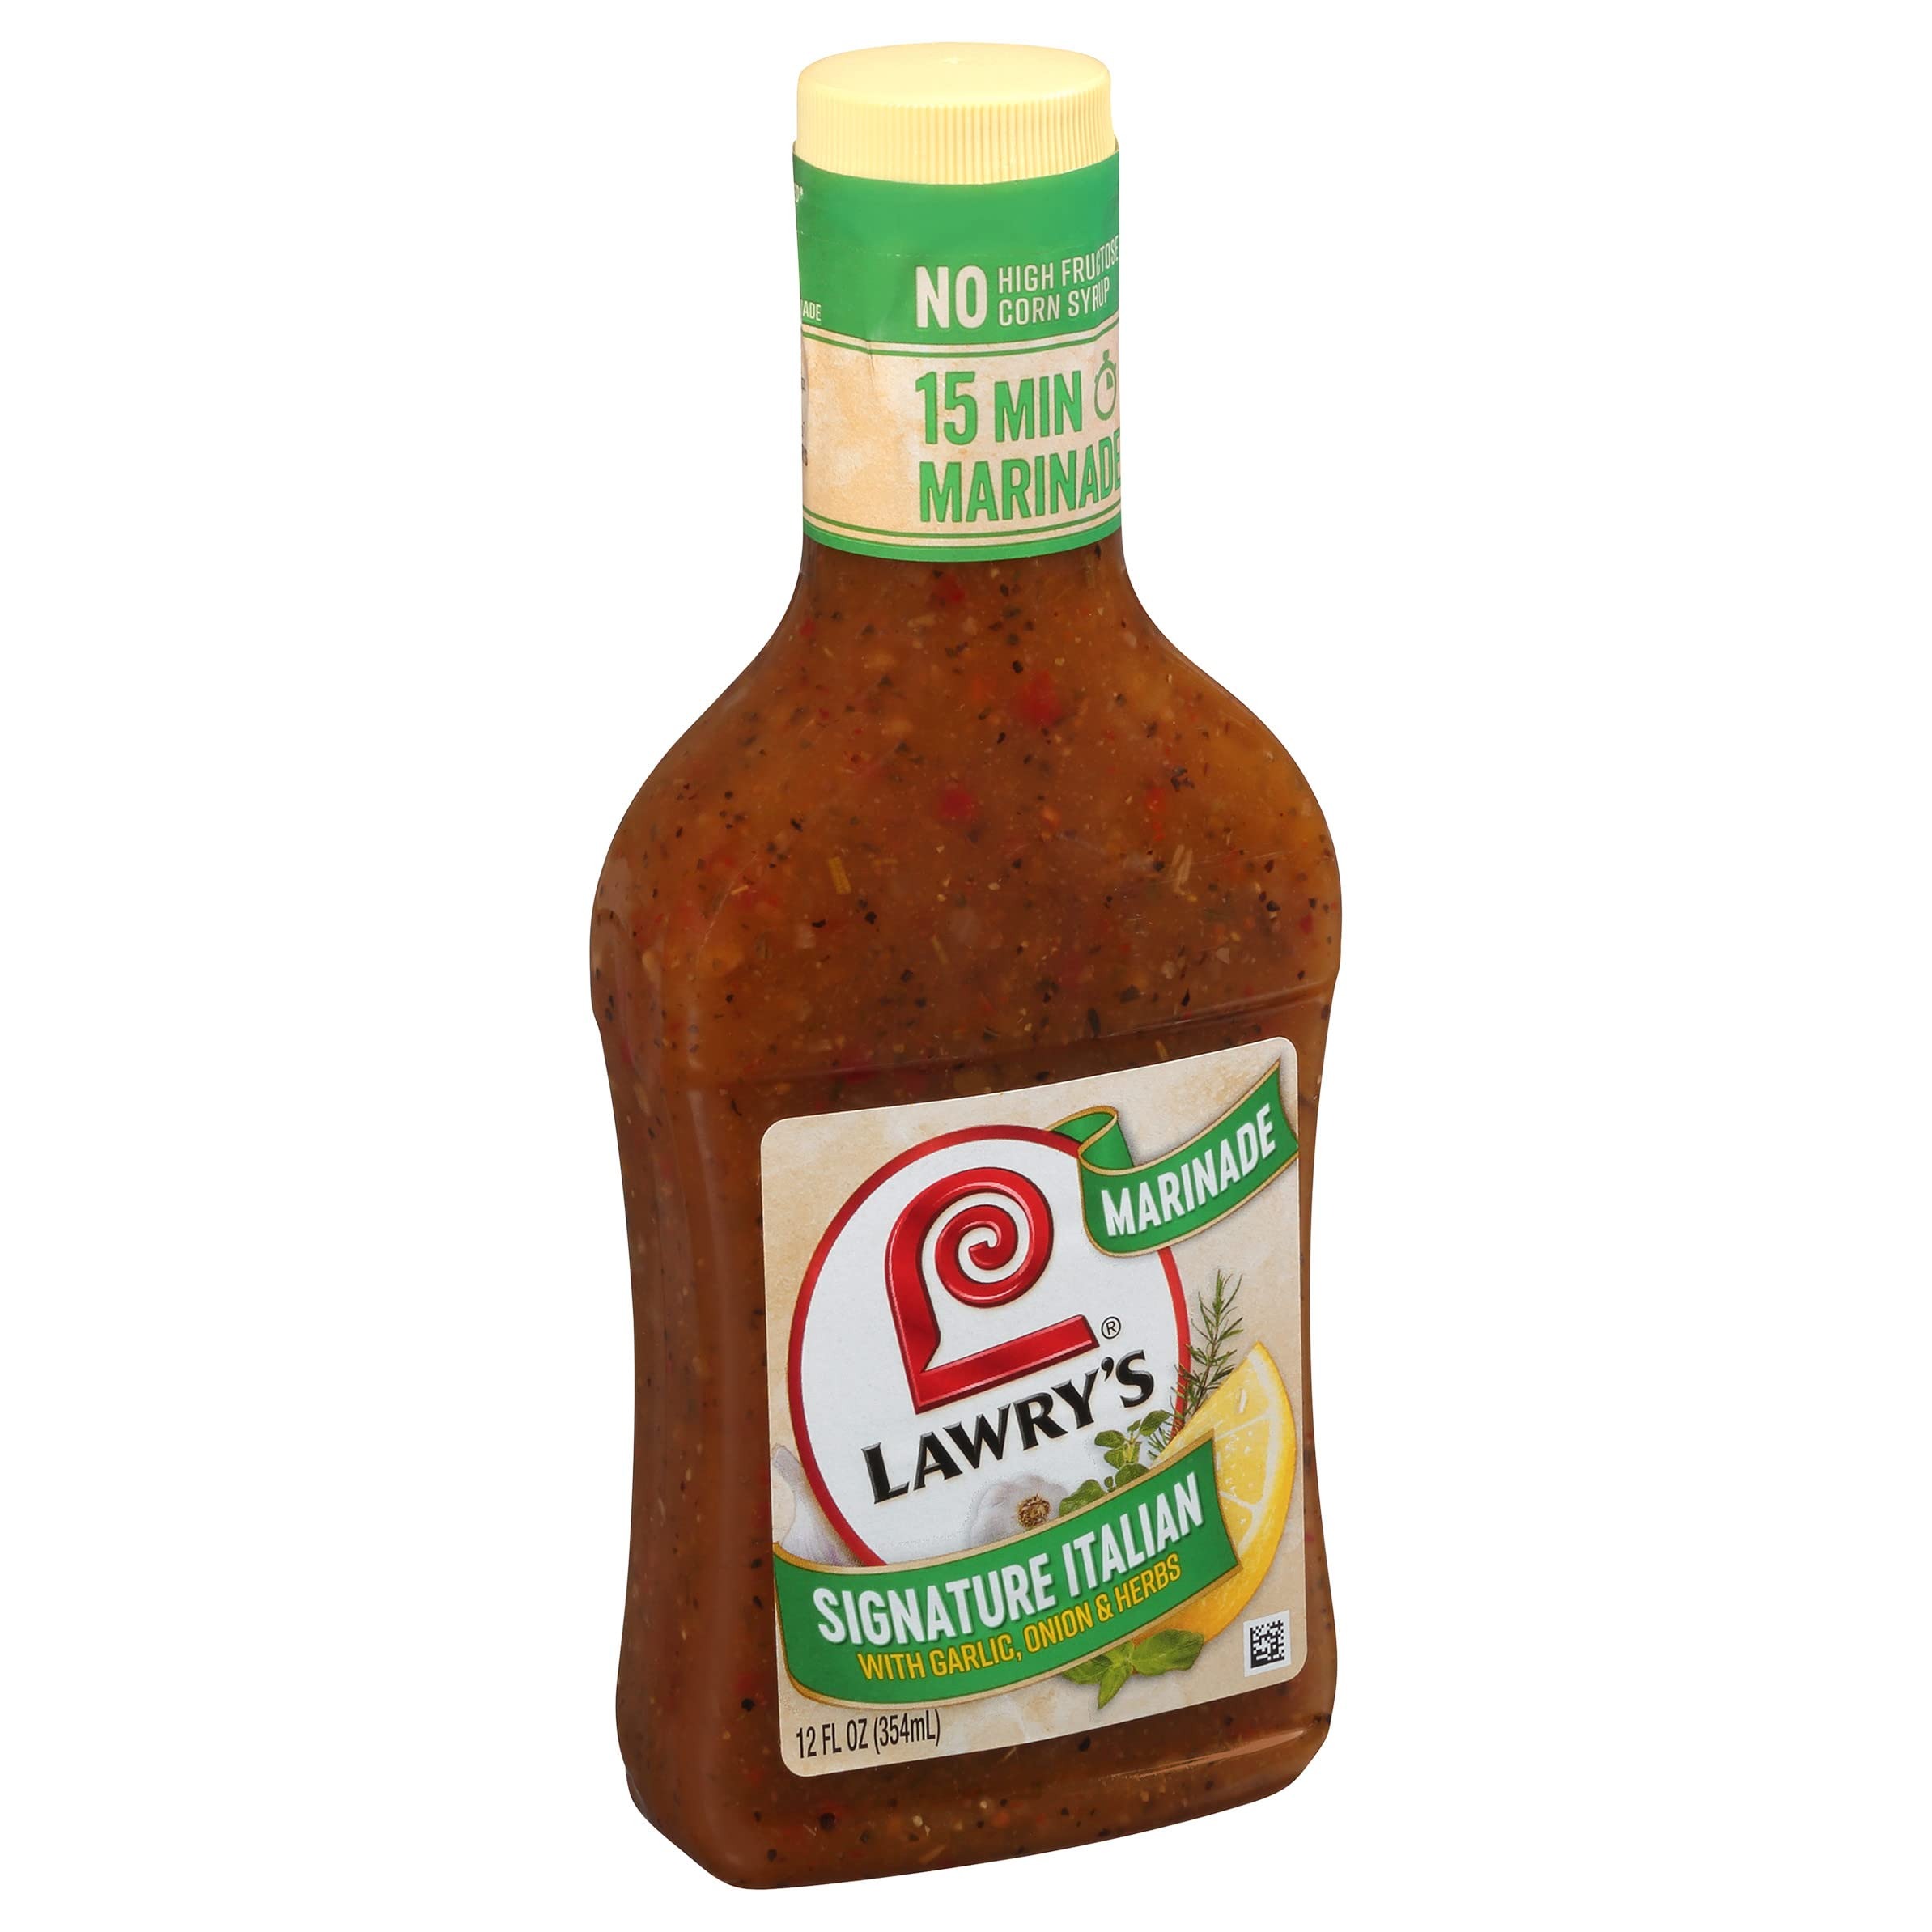
Item Name: Lawry's Signature Italian with Garlic, Onion & Herbs Marinade, 12 fl oz
Bullet Point 1: Made with red wine vinegar, lemon juice, Romano cheese & fragrant herbs
Bullet Point 2: Adds classic Italian flavor to chicken, pork, vegetables and seafood
Bullet Point 3: Great as a chicken marinade for sheet pan or grilled chicken recipes
Bullet Point 4: 15-minute wet marinade for tasty meals in a flash – just pour, marinate & cook
Bullet Point 5: Works great no matter how you use it – grill, bake or saute
Bullet Point 6: With natural flavors, no high fructose corn syrup and no added MSG
Value: 12.0
Unit: Fl Oz

Price: 3.59